Stara Vas, Postojna

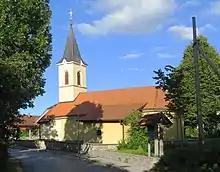
Saint Anthony of Padua Church

The local church in the settlement is dedicated to Saint Anthony of Padua and belongs to the Parish of Postojna.